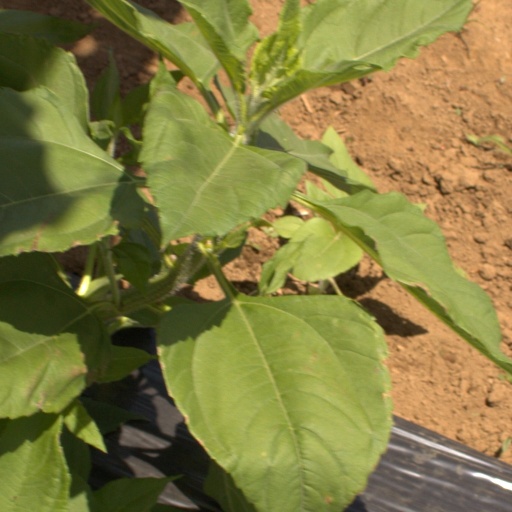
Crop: Jerusalem artichoke